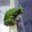
Label: frog